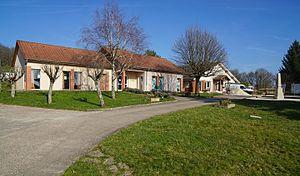
La mairie, l'ancienne école et le monument aux morts de Vallerois-Lorioz.
Vallerois-Lorioz est une commune française, située dans le département de la Haute-Saône en région Bourgogne-Franche-Comté.